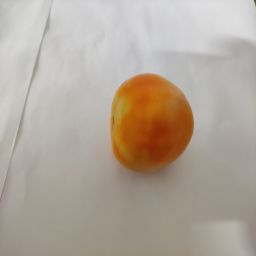
Crop: Tomato
Quality: Ripe